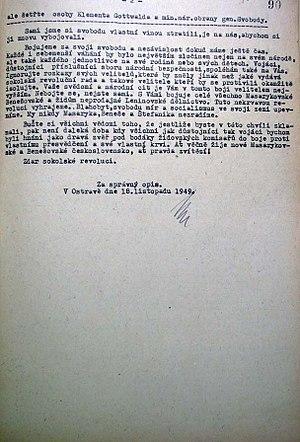
Jan Buchal était un officier du renseignement tchécoslovaque mort à la suite d'un procès arbitraire, en même temps que Milada Horáková.